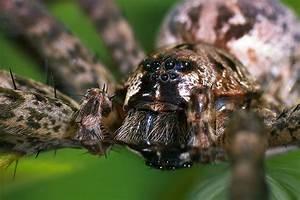
spider